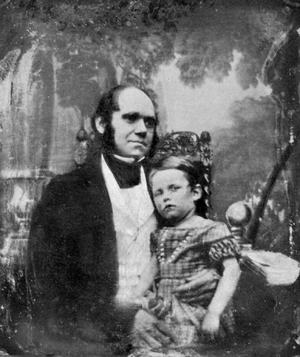
Beaucoup de portraits de Charles Darwin sont connus. Les premiers sont dessinés ou peints, tandis que les portraits ultérieurs sont plutôt des photographies monochromes. Après la publication de l'Origine des espèces en 1859 et la diffusion de la controverse qui s'en est suivie, Darwin a également été l'objet de nombreuses caricatures.